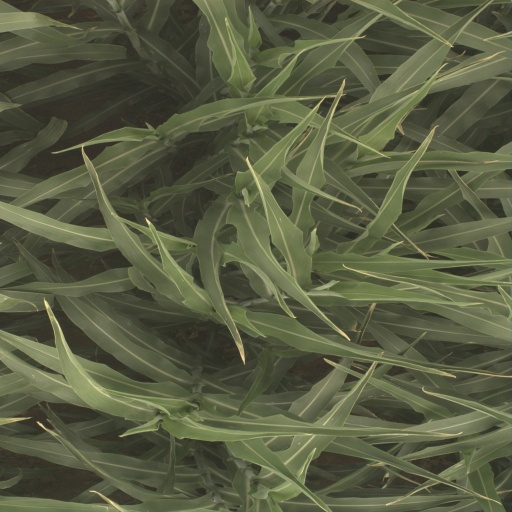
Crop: sorghum